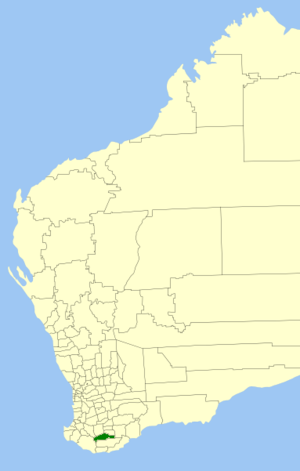
Le Comté de Cranbrook est une zone d'administration locale au sud-est de l'Australie-Occidentale en Australie. Le comté est situé à 90 km à l'est d'Albany et à 320 kilomètres au sud-est de Perth, la capitale de l'État.